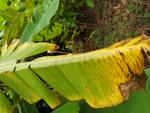
Label: xamthomonas